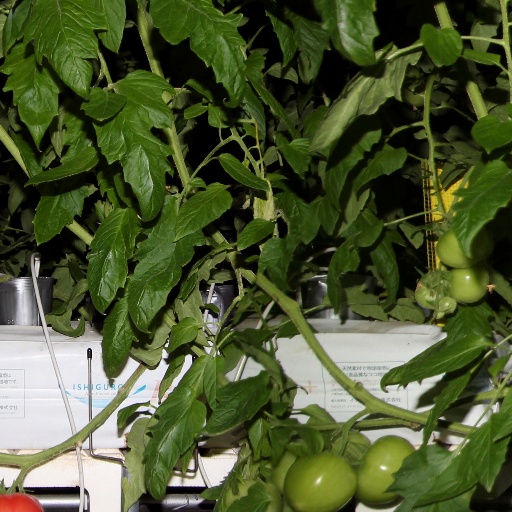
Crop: tomato